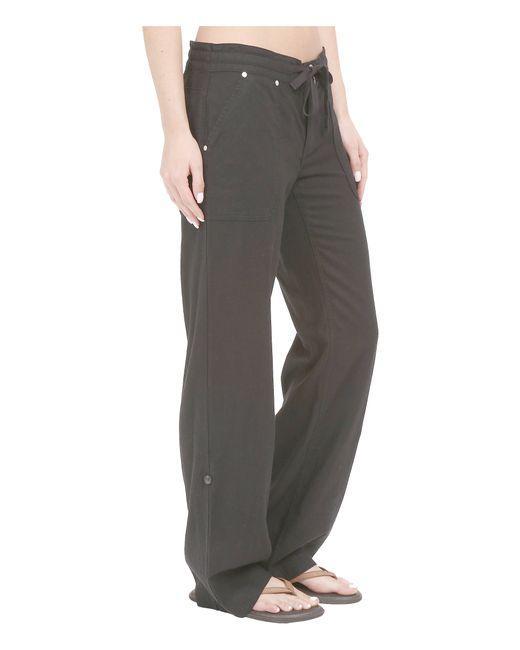
Lange lässige graue Damen Baumwollhose